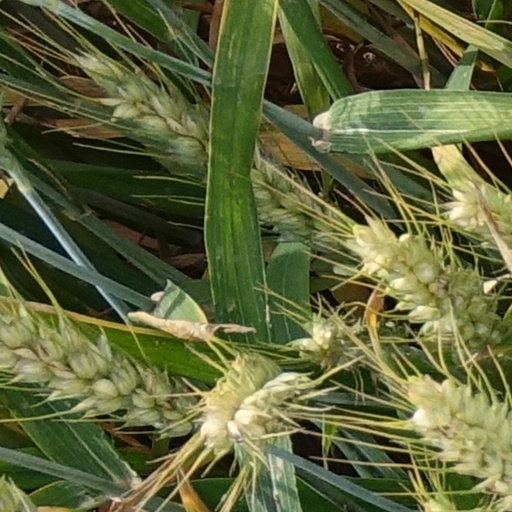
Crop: wheat